Canard (aeronautics)

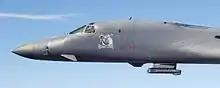
B-1B Lancer showing left hand ride-control vane at nose

In the close-coupled delta wing canard, the foreplane is located just above and forward of the wing. The vortices generated by a delta-shaped foreplane flow back past the main wing and interact with its own vortices. Because these are critical for lift, a badly-placed foreplane can cause severe problems. By bringing the foreplane close to the wing and just above it in a close-coupled arrangement, the interactions can be made beneficial, actually helping to solve other problems too. For example, at high angles of attack (and therefore typically at low speeds) the canard surface directs airflow downward over the wing, reducing turbulence which results in reduced drag and increased lift. Typically the foreplane creates a vortex which attaches to the upper surface of the wing, stabilising and re-energising the airflow over the wing and delaying or preventing the stall.